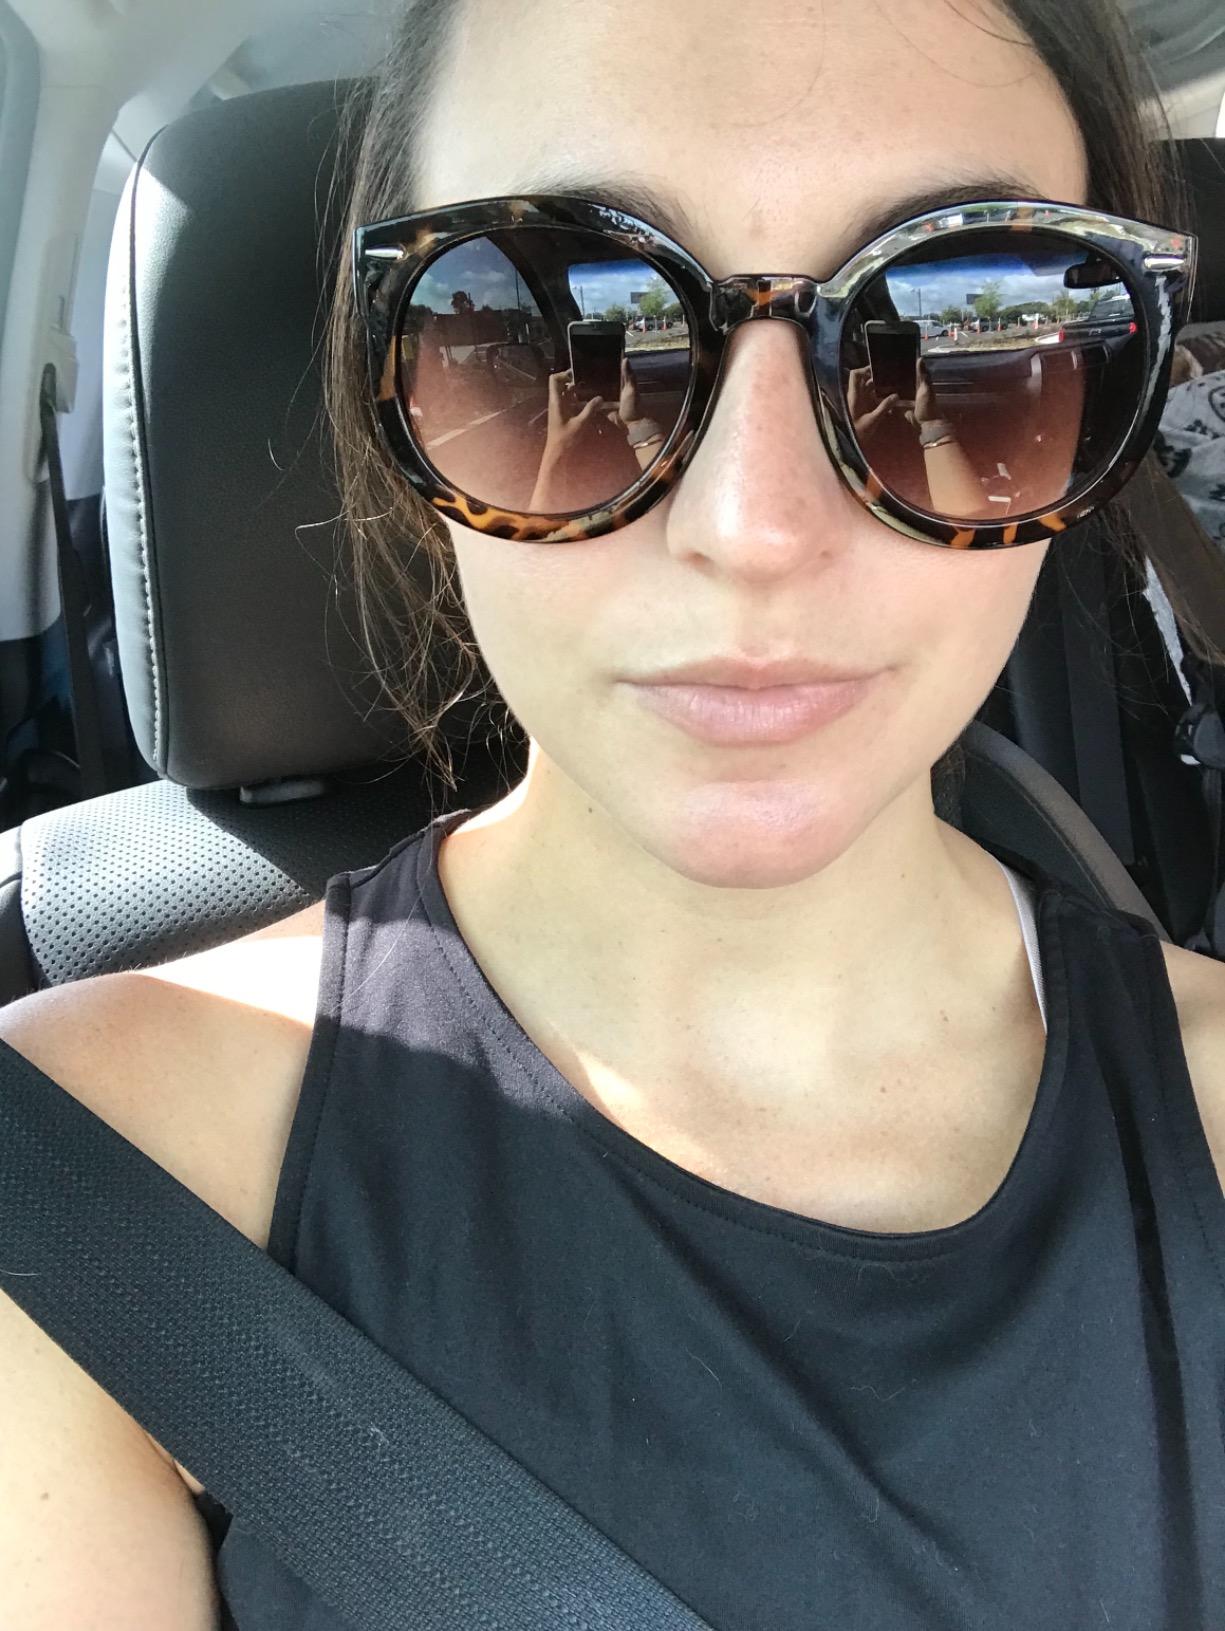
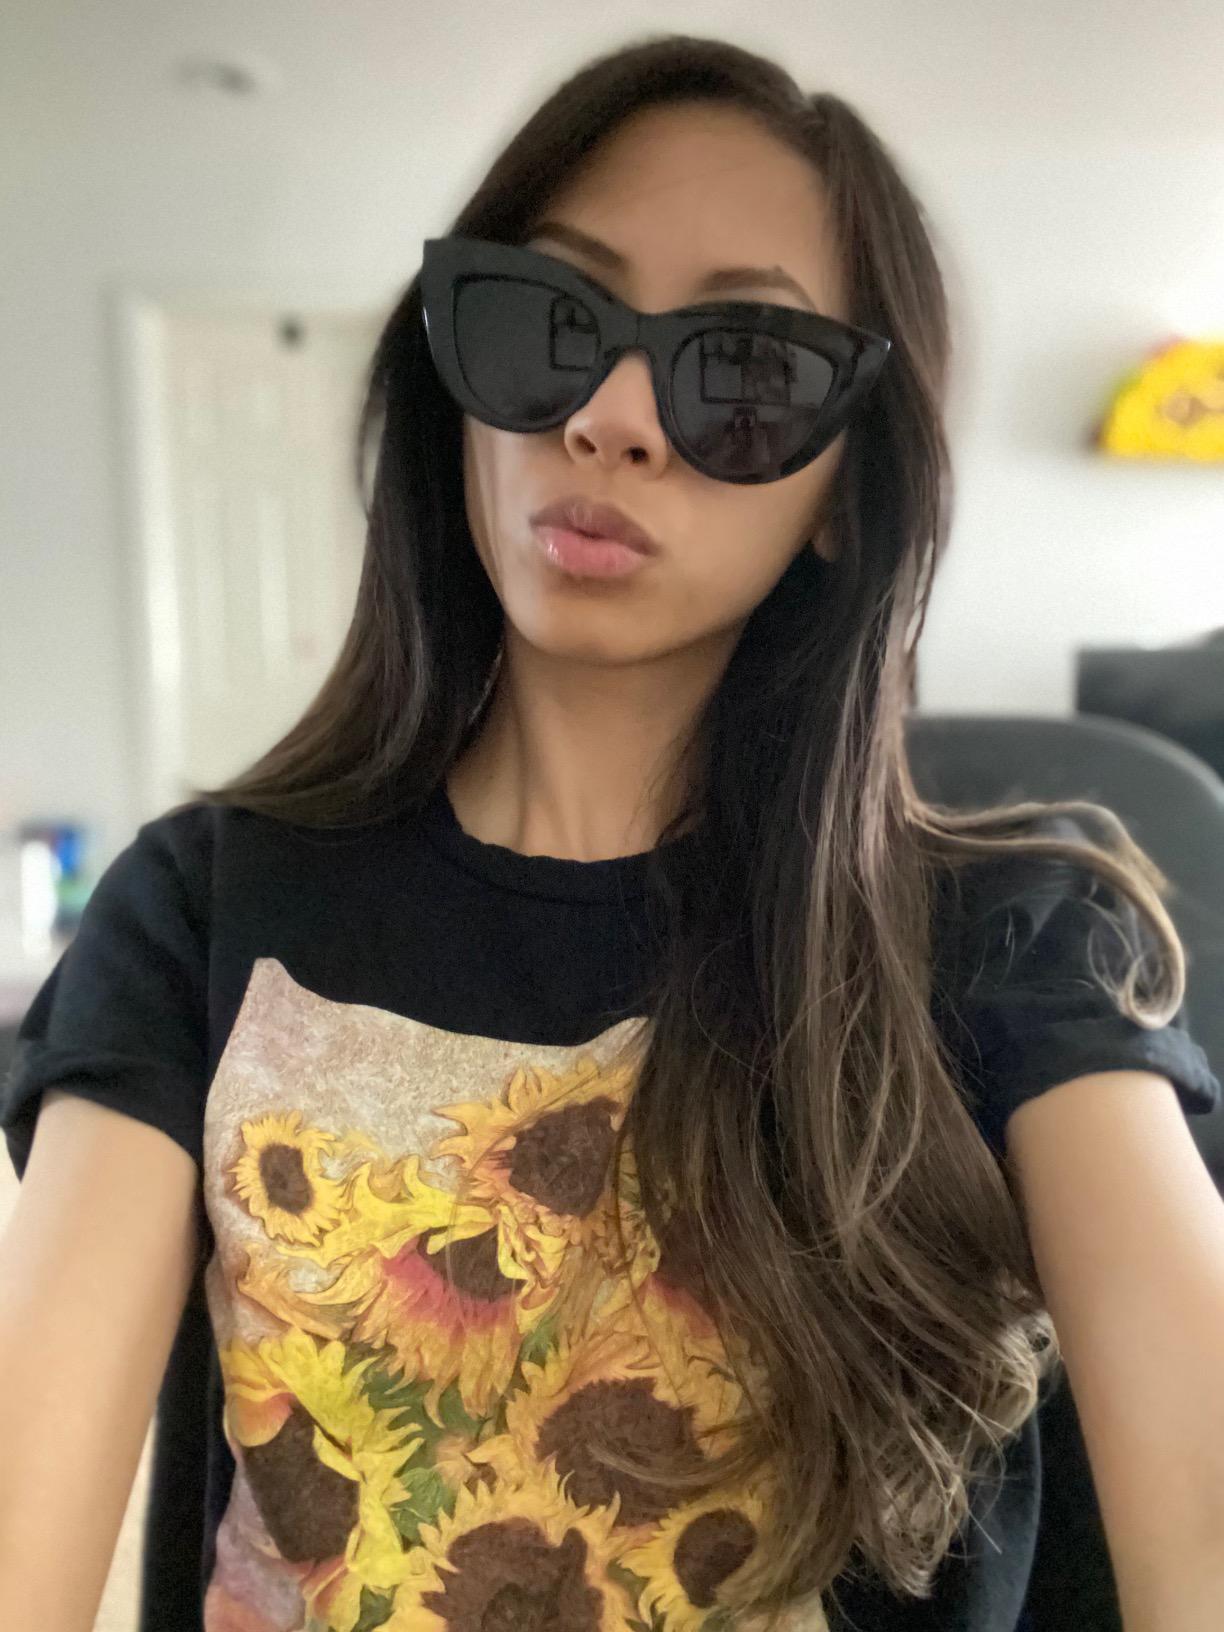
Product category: accessories_sunglasses
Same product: no